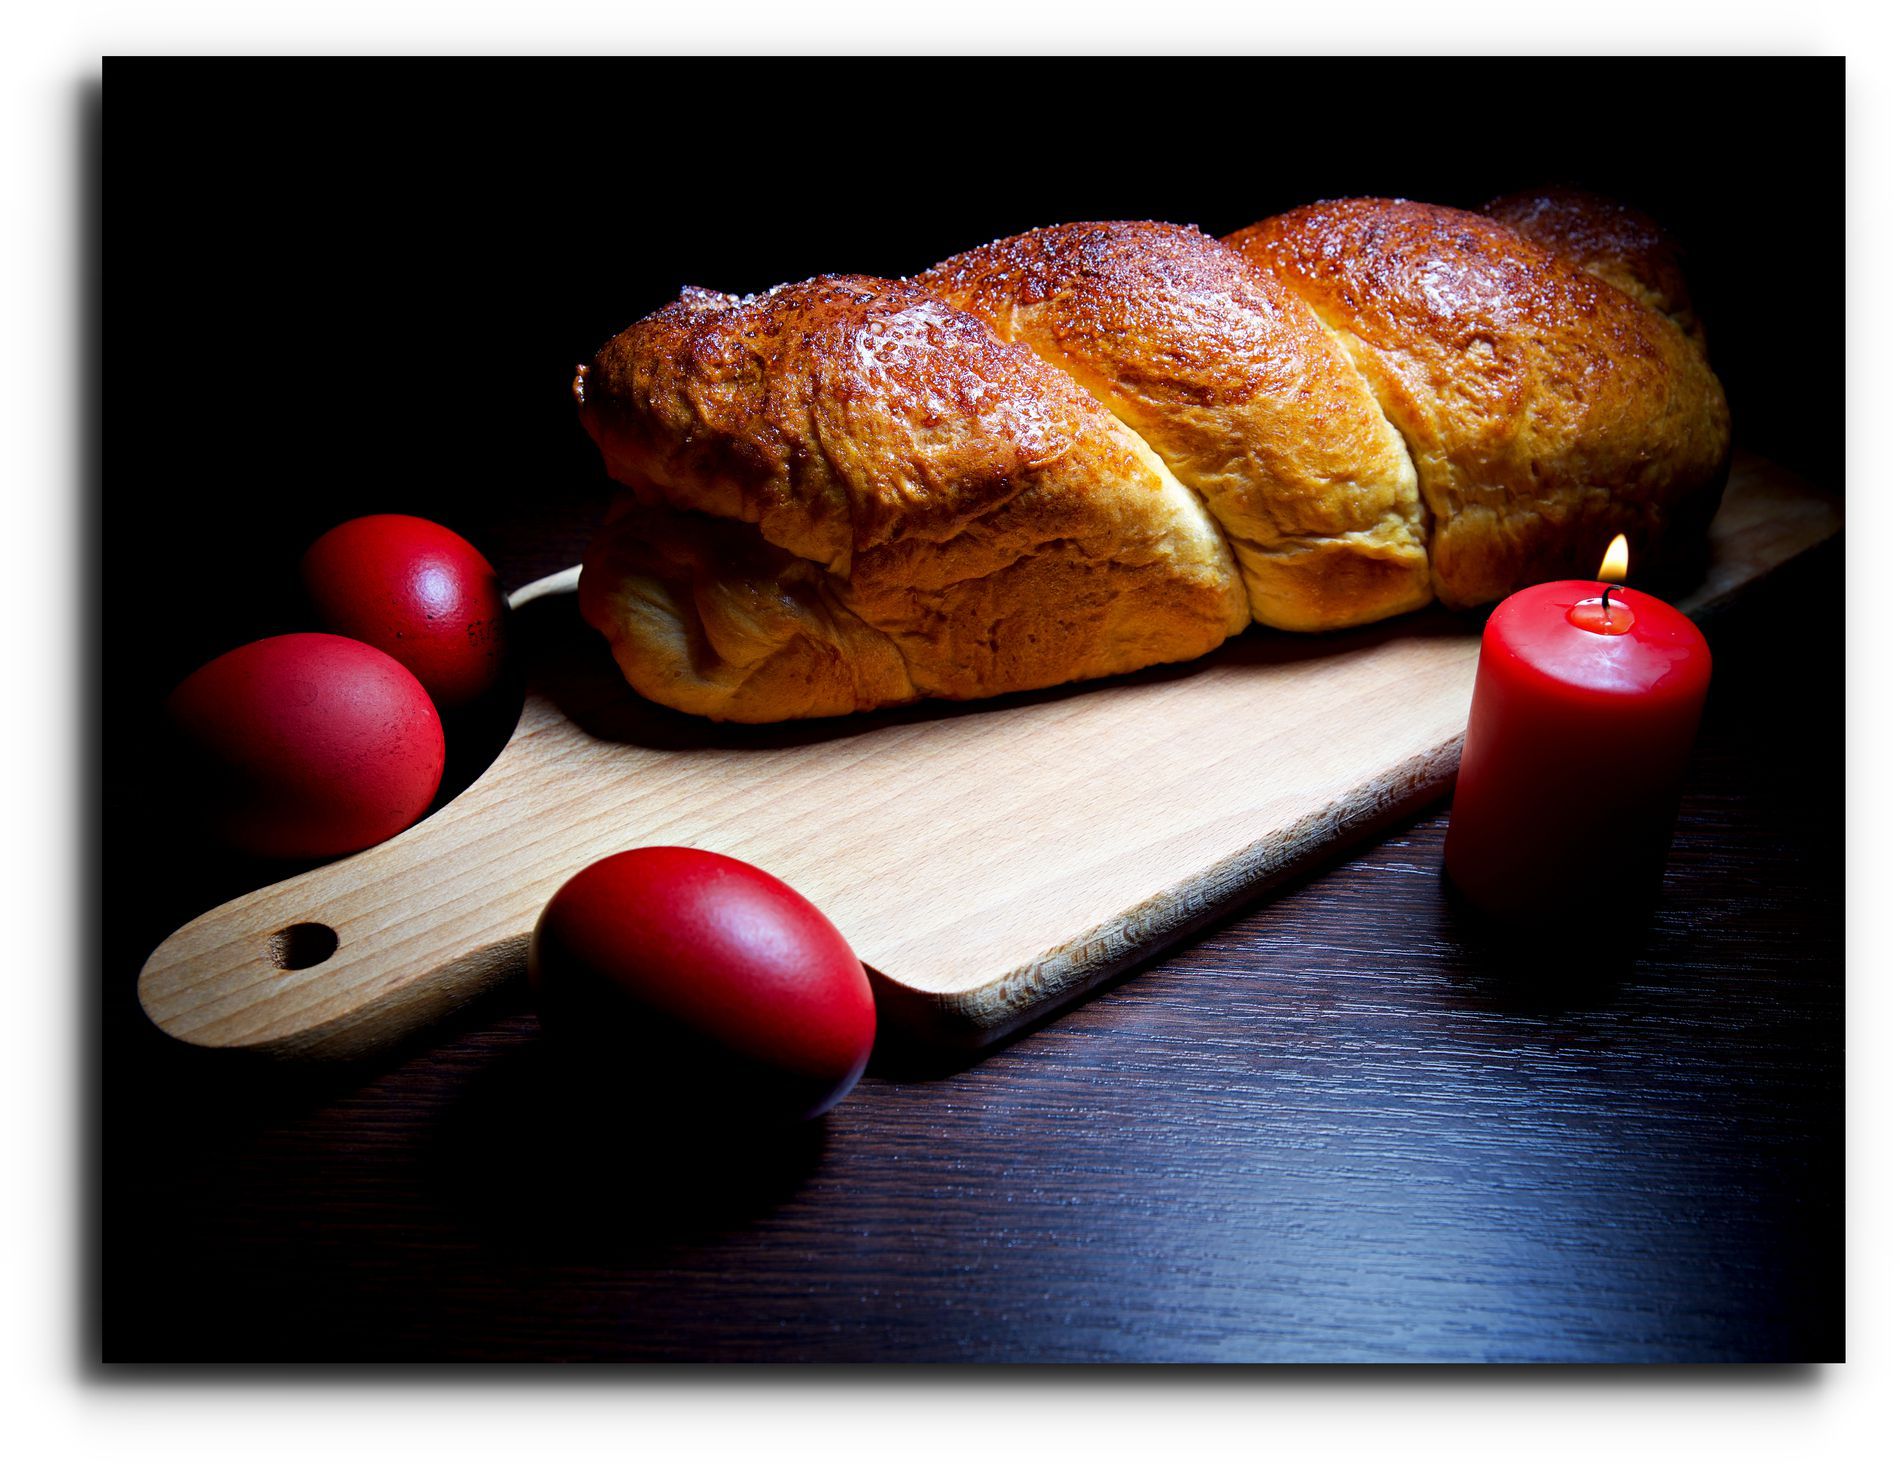
Bread, Candle, and Red Eggs
A fresh loaf of bread rests on a wooden peel; its crust is golden. There is a red candle with a small, soft flame. Three red-painted eggs stand against the dark background. Shadows make a strong contrast.
A close shot captures a fresh loaf of bread resting on a wooden peel; its texture has rich details. Beside it, there is a red candle, its soft flame makes a soft shadow around the scene. Three red-painted eggs sit close by their smooth surfaces.
Labels: Bread, Food, Candle, Bun, Croissant, Fruit, Plant, Produce, Background, Egg, Bread Peel
Camera: NIKON CORPORATION NIKON D810
Lens: 24-70mm f/2.8, Sigma 24-70mm F2.8 IF EX DG HSM
Aperture: F8
Exposure: 1/80 sec
ISO: 64
Focal length: 44.0 mm